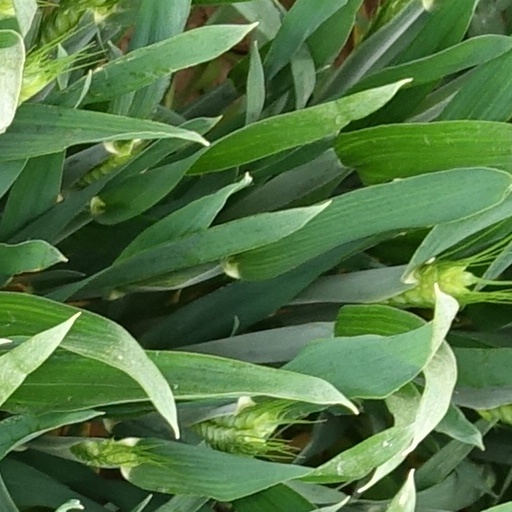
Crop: wheat